Geography of Australian rules football

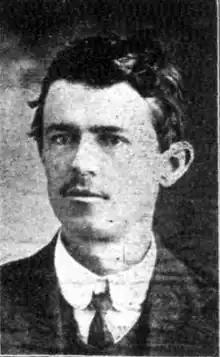
Jack Simons, a pioneering West Australian administrator, defied the AFC to oversee growth in juniors across Australia, the United States and Canada. Simons was scathing of the VFL's conflict of interest in putting profits before the growth of the game.

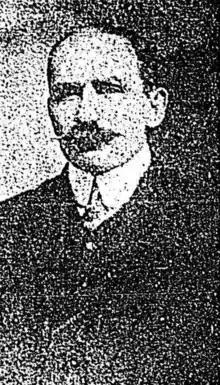
AFC president and VFL representative Con Hickey was obsessed with gaining marketshare in Sydney and was staunchly opposed to the game being played overseas, instead advocating for a [failed] merger with rugby league.

Post-Federation of the Australian colonies, the game's governing bodies became highly insular in their approach. In particular, until the middle of the century, the game's premier leagues, the newly formed and increasingly professional VFL (and to a lesser extent the South Australian league), were preferential in the support they provided to overseas competitions to those areas perceived to pose the least potential threat to their status. They had become staunchly opposed to the game's development in larger first world nations. Faced with the growth of British sports and their increasing professionalism in Australia and growing interest around the world in the Australian game the Australasian Football Council (led by the VFL) implemented a domestic policy for game development in 1906. The council's policy reflected the strong Australian nationalism of the time "one flag, one destiny, one football game" - that as the national code, all matches should be played under an Australian flag, with an Australian manufactured ball where possible on Australian soil, by the whole nation. The Victorian and South Australian delegates believed that they could better defend their premier status in Australia by allocating all its promotional resources to grow its marketshare in New South Wales and Queensland.While it allowed voting member New Zealand to send a team to the 1908 carnival, the policy meant no touring sides and the phasing out of financial support which stymied the game outside Australia creating significant financial and logistic barriers for overseas sides to compete. The nationalistic policies were reinforced by the 1908 Prime Ministerial speech of former player Alfred Deakin delivered at the opening of the 1908 carnival and would underpin the governing body's international policy for more than half a century.